O'Higgins F.C.

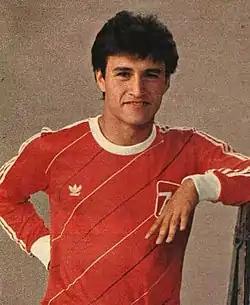
Claudio Borghi, who was 1986 FIFA World Cup champion, played for the club in 1995.

The first great season of the club was in the 1959 season, where the club finished in fourth place under the orders of Argentine coach José Salerno, only four points behind league champion Universidad de Chile and behind third-placed team Santiago Wanderers on goal difference, making this one of its most successful Primera División campaigns, with José Benito Ríos as the key player and top scorer of the tournament with 22 goals.